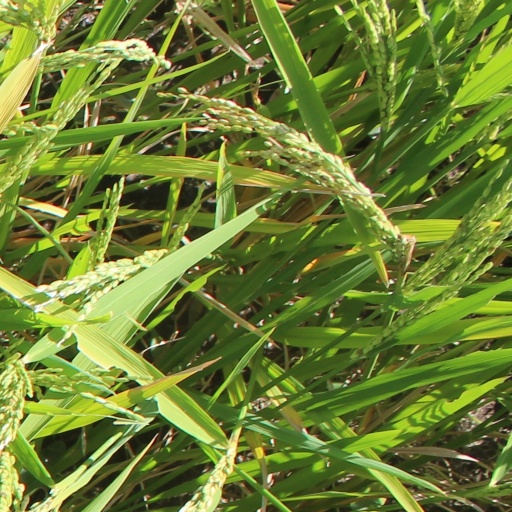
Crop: rice